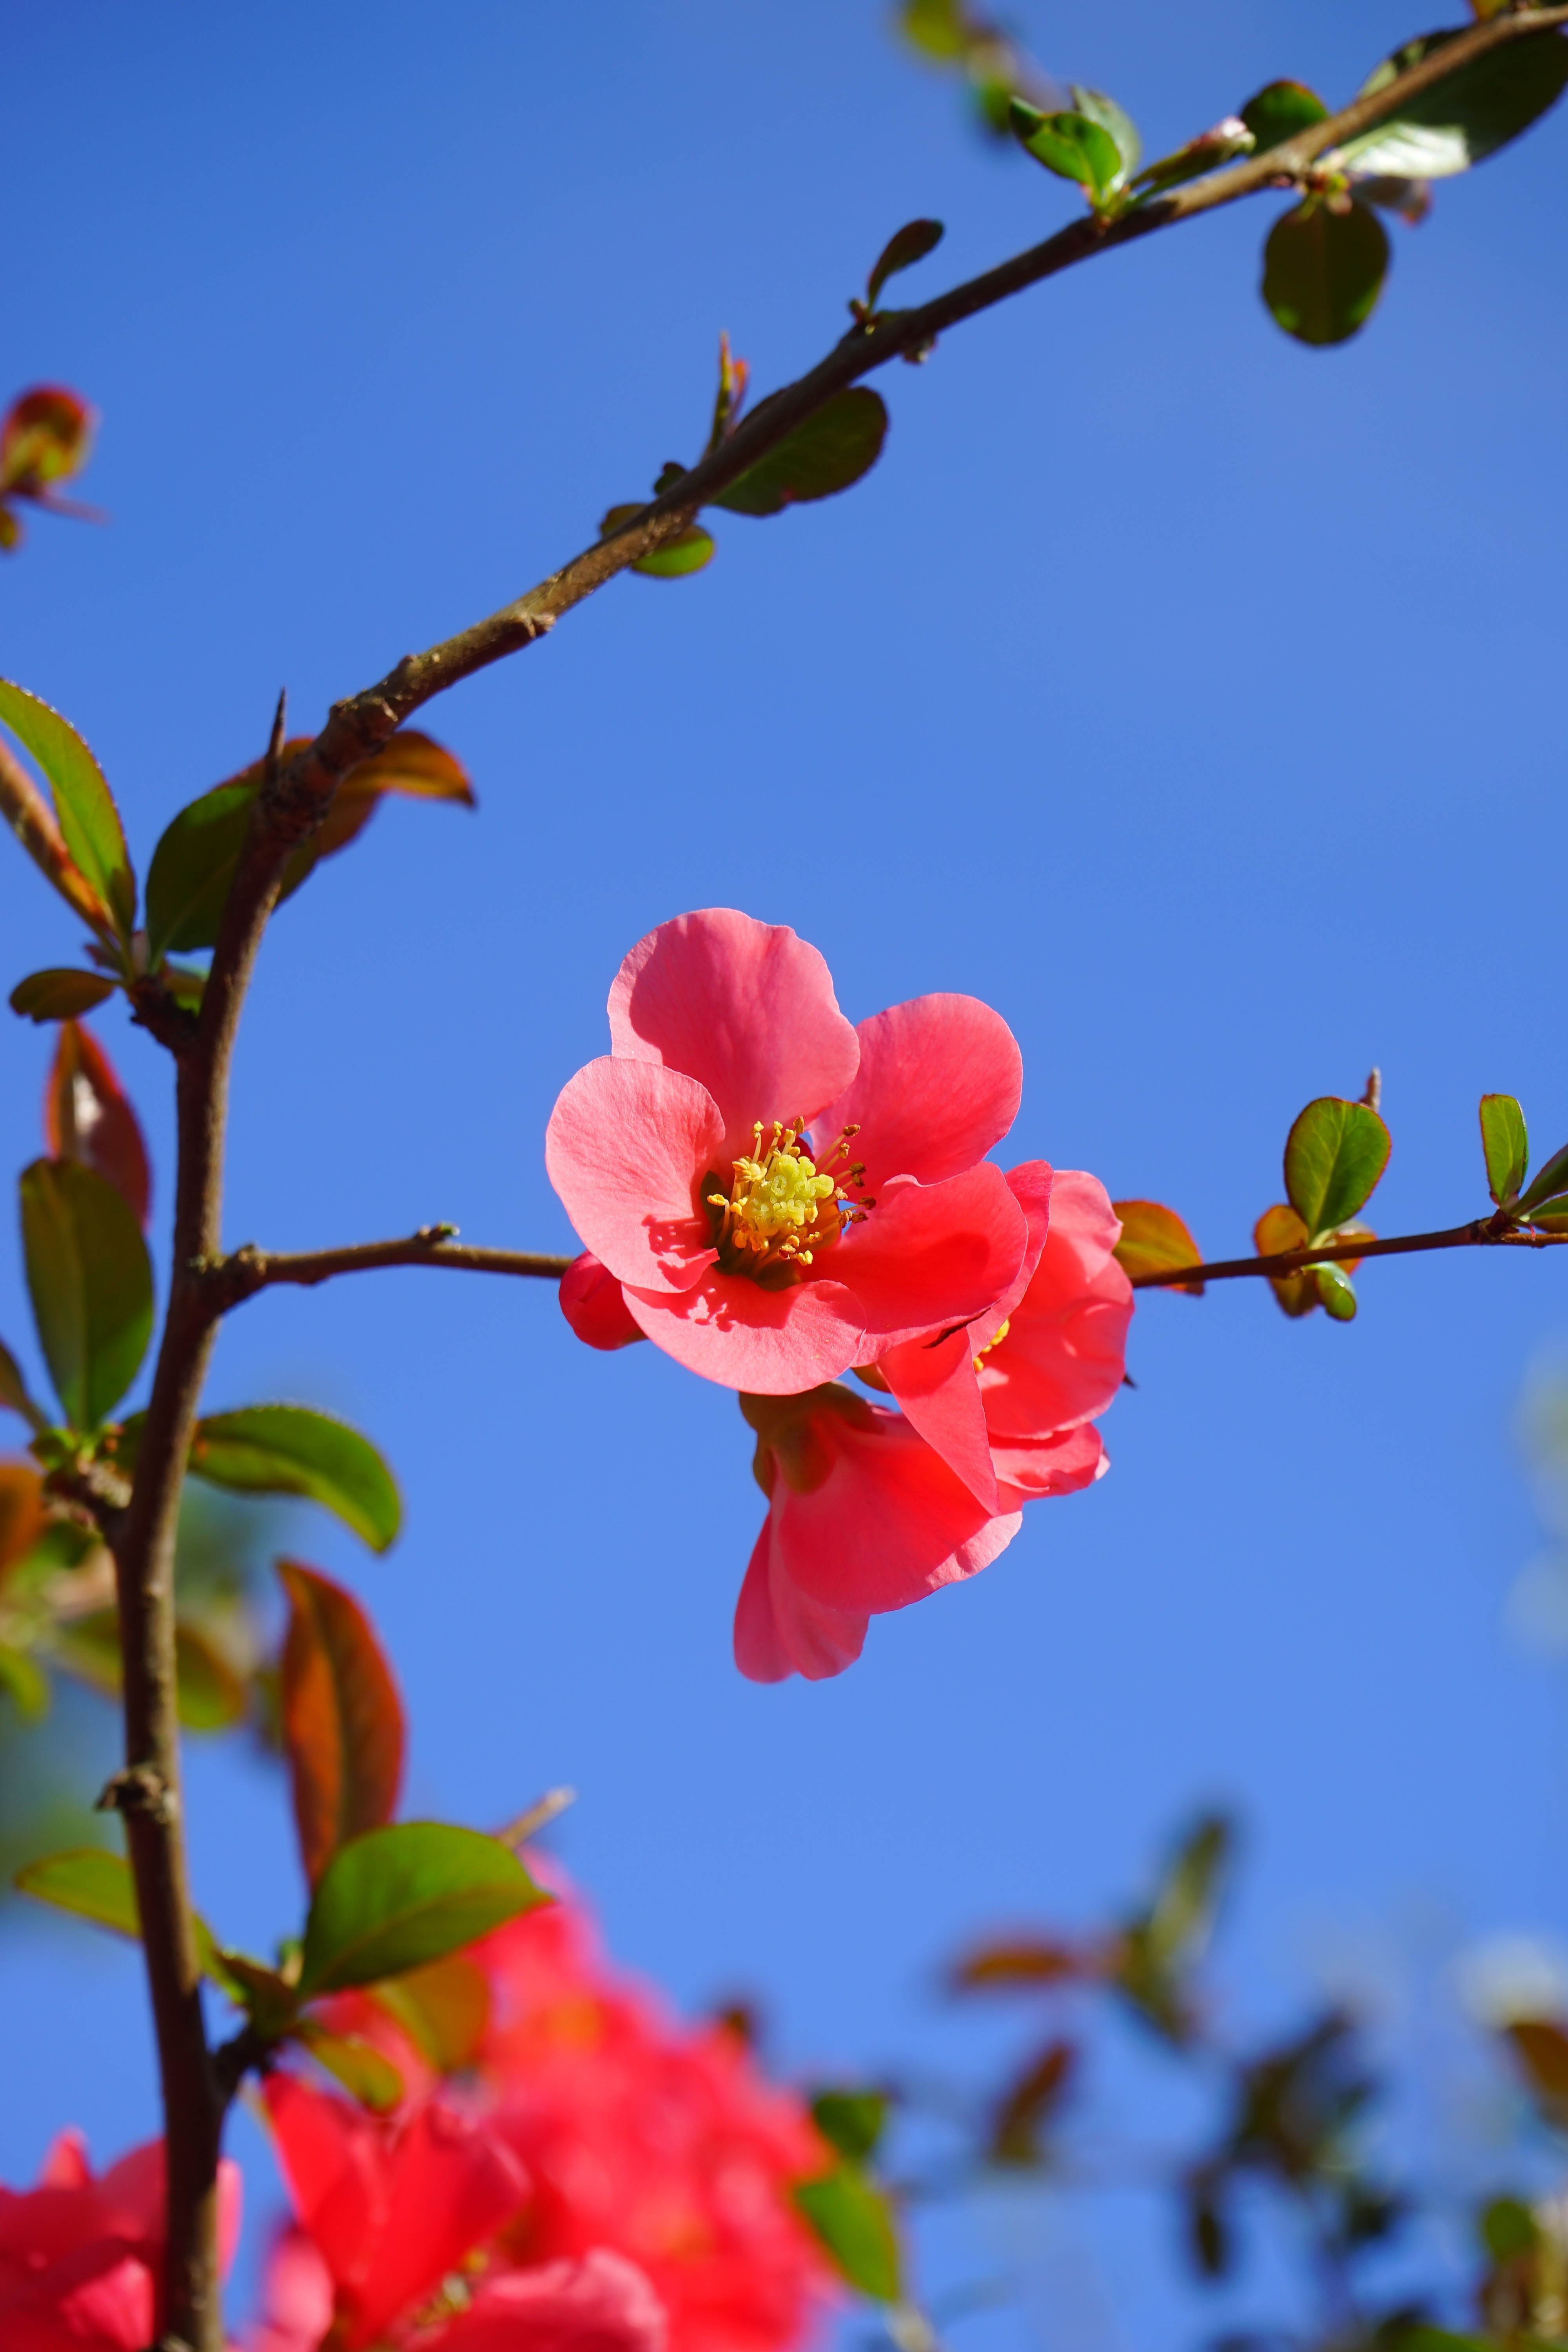
nature, branch, blossom, plant, sky, leaf, flower, petal, bush, red, botany, flora, flowers, macro photography, rose greenhouse, flowering plant, red orange, rosaceae, chaenomeles, ornamental quince, japanese ornamental quince, chaenomeles japonica, land plant